Battle of Caseros

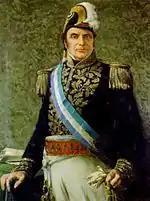
Justo José de Urquiza

Urquiza's army was 24,000-men strong, among them 3,500 Brazilians and 1,500 Uruguayans, and 50 guns. Among their ranks were people who would later become prominent figures, such as future presidents Bartolomé Mitre and Domingo Faustino Sarmiento. Most of the Argentine soldiers on this side were ill-disciplined, composed of gauchos rather than professional soldiers. Only the Brazilians were actually professional. Urquiza did not conduct the battle: each individual commander was free to fight as they saw fit.